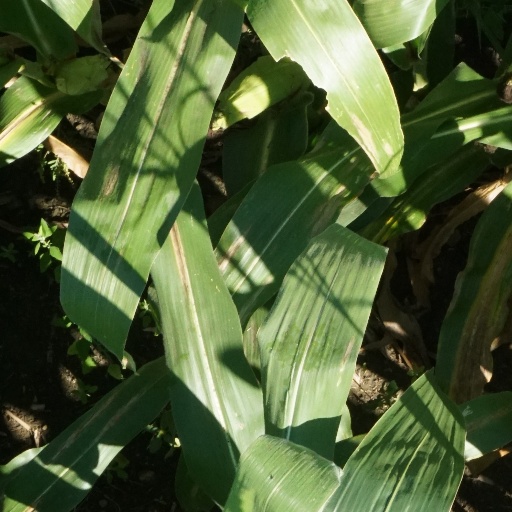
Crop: maize; corn